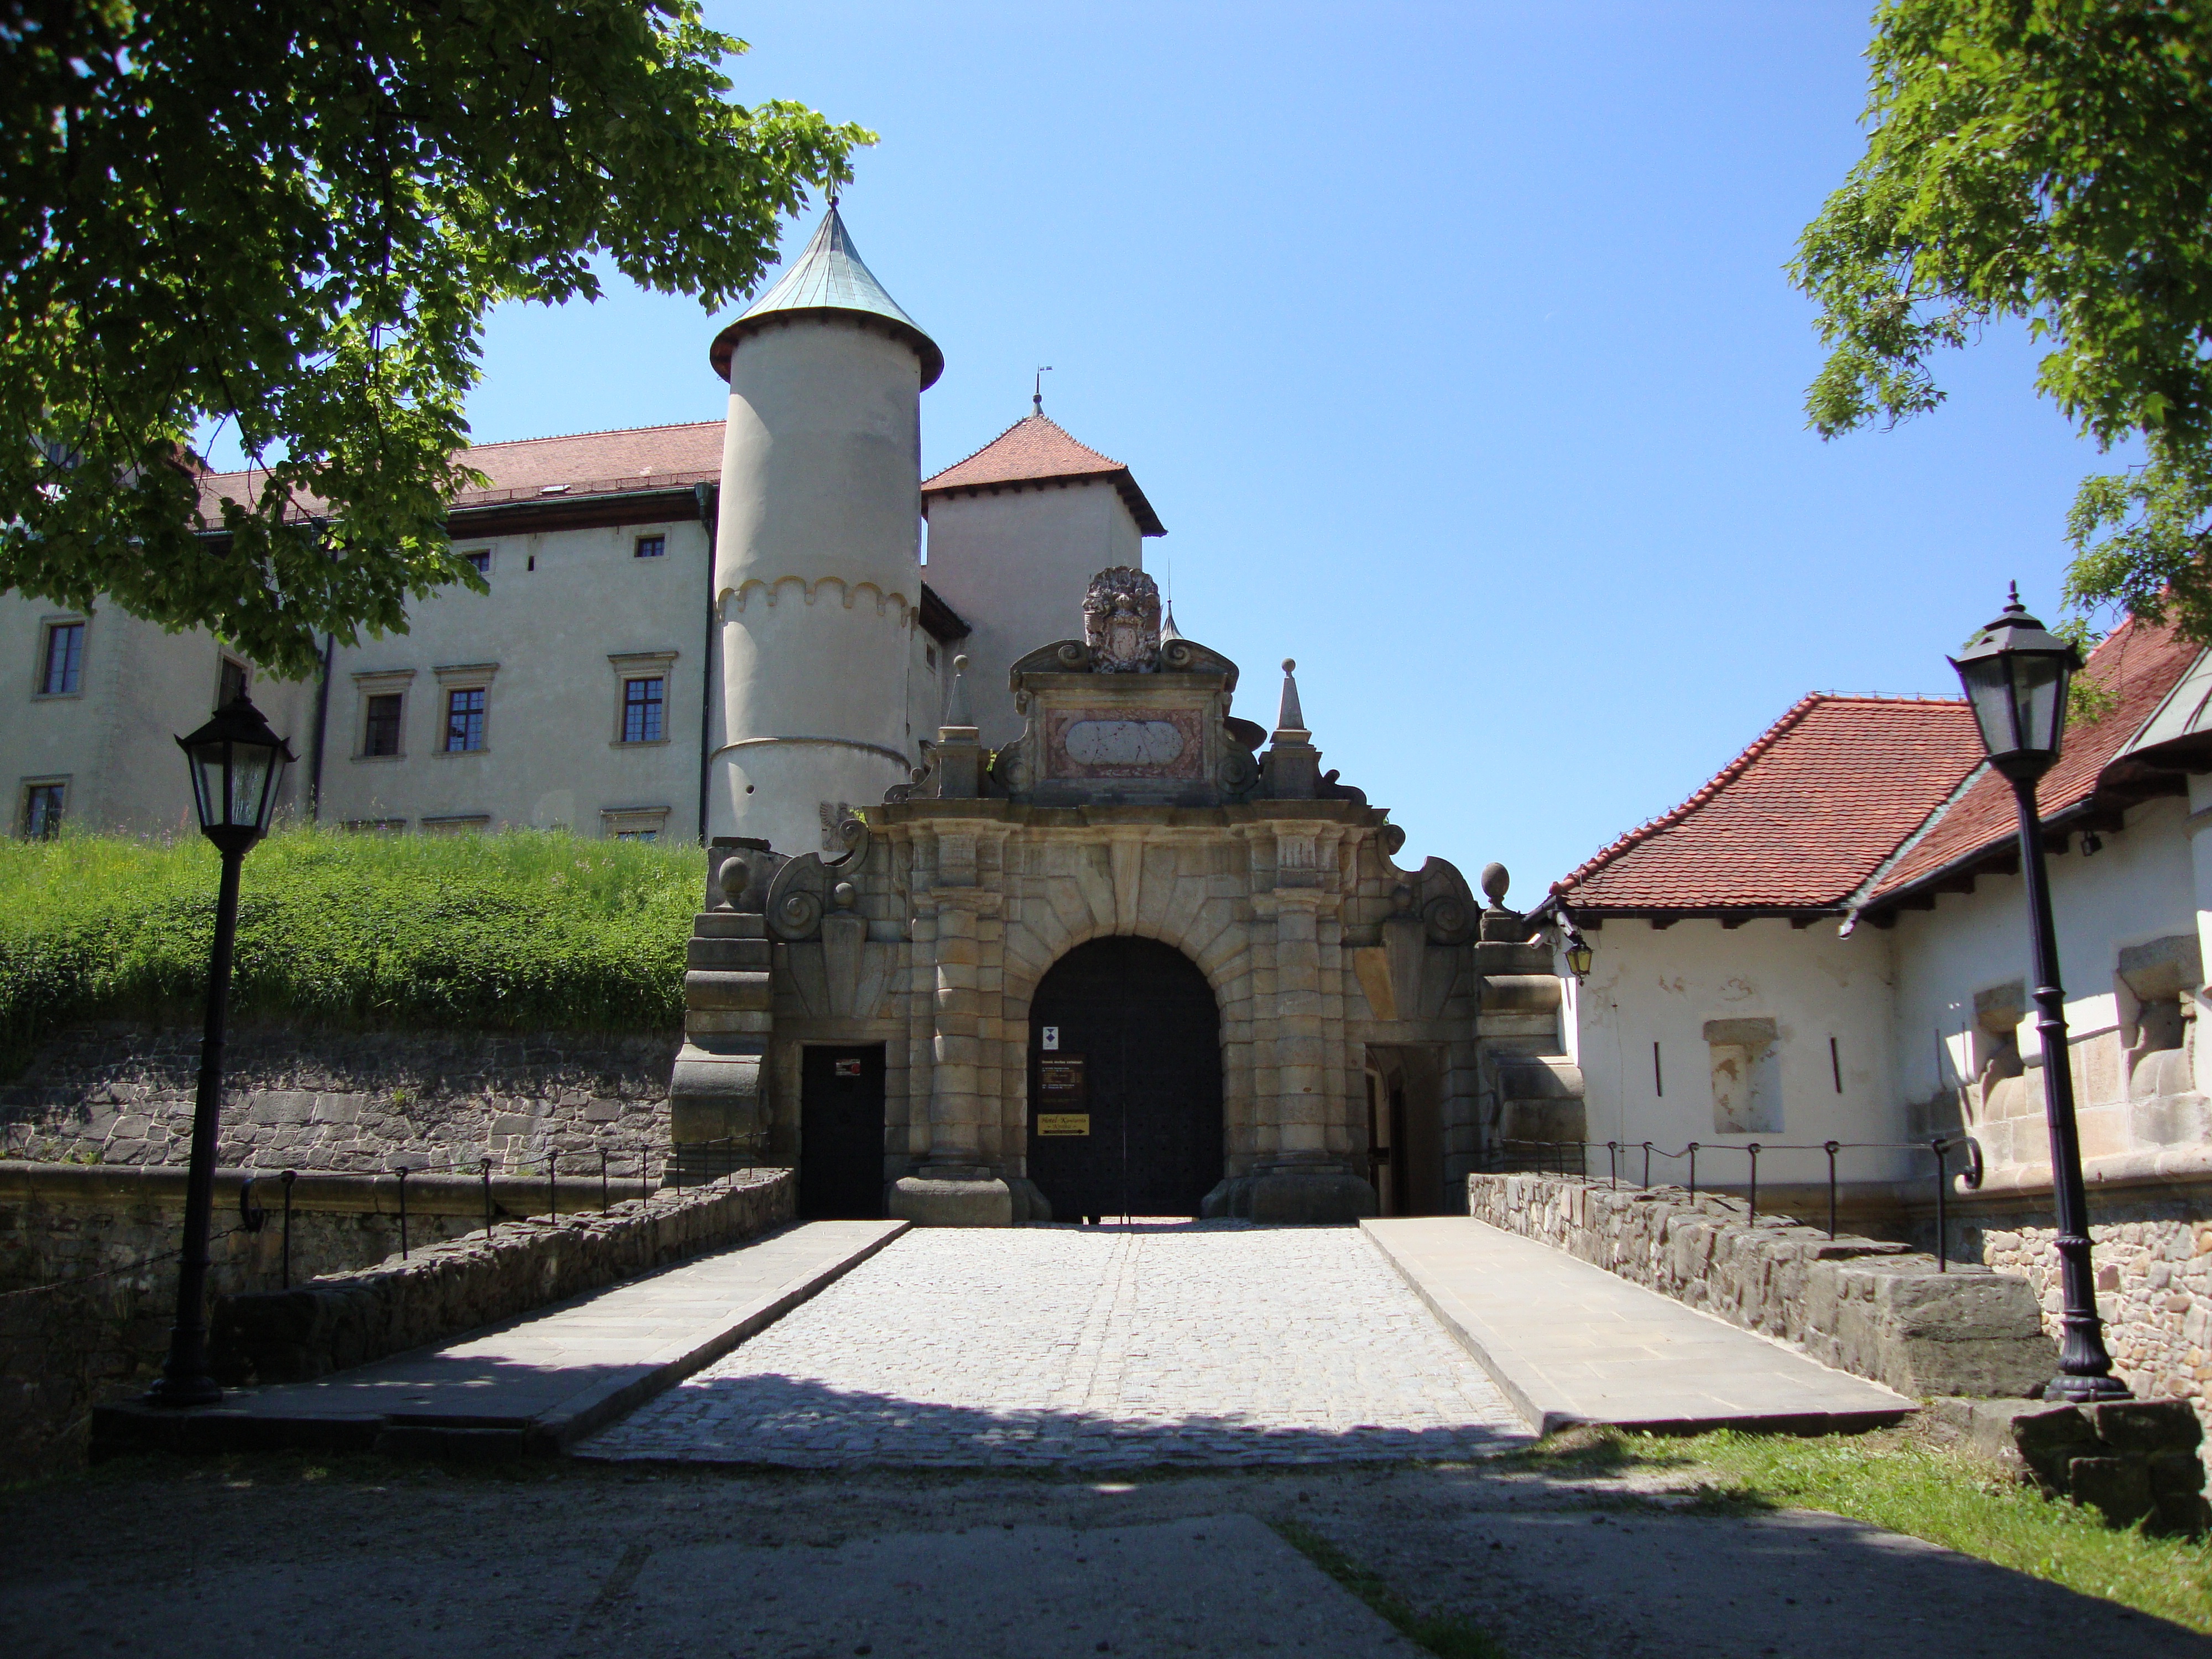
town, building, chateau, monument, village, castle, church, chapel, place of worship, monastery, poland, shrine, estate, nowy wi nicz, spanish missions in california